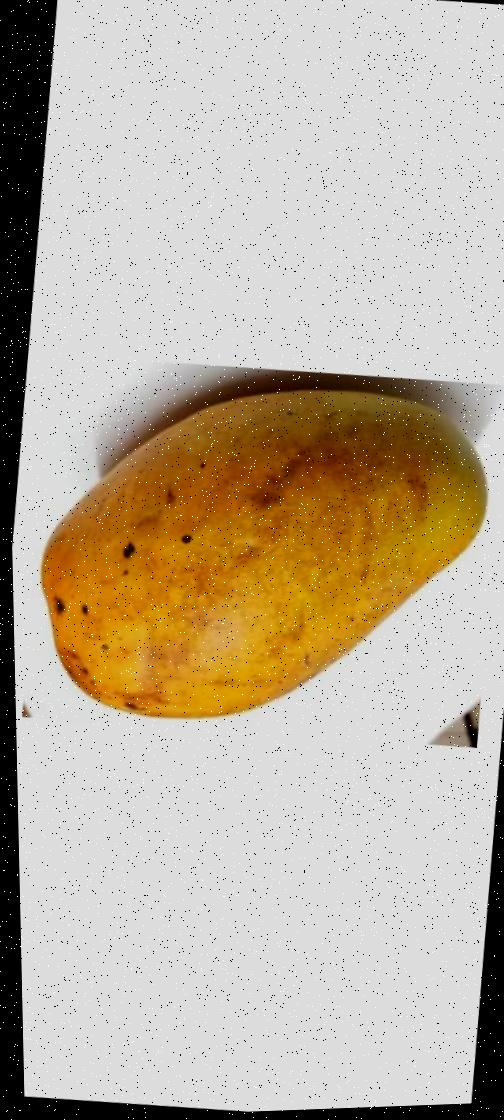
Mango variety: Bari-11